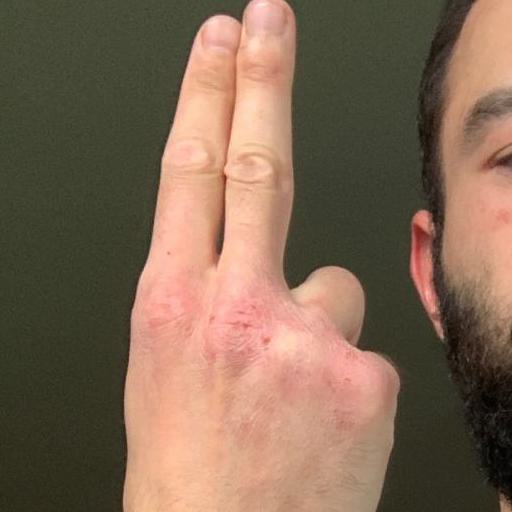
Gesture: two_up_inverted